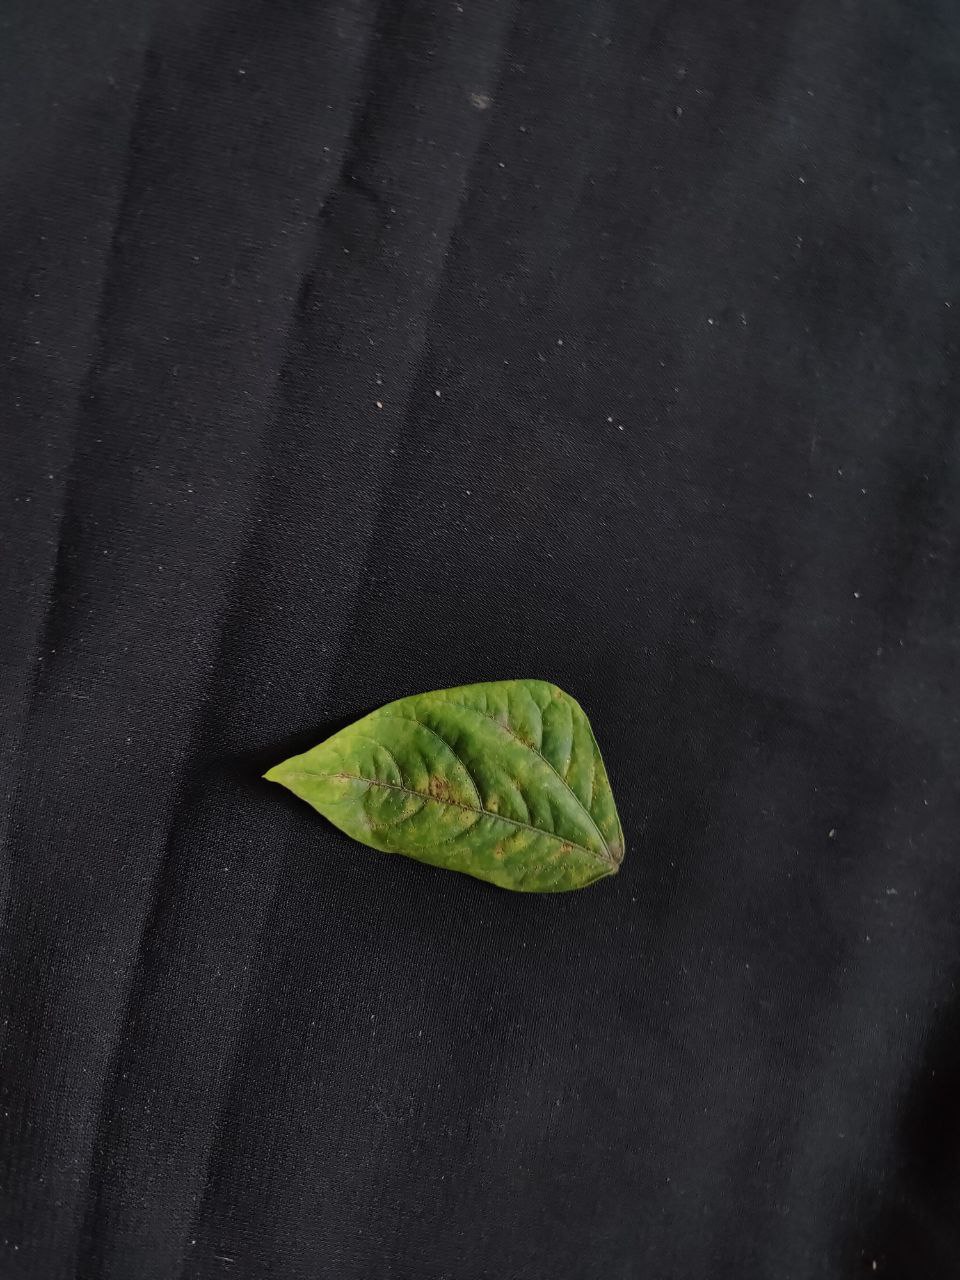
Crop: cowpea
Leaf condition: Septoria leaf spot